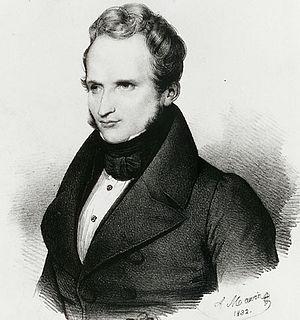
Portrait lithographié d’Alfred de Vigny.
Alfred Victor de Vigny ou comte de Vigny, né le 27 mars 1797 à Loches, et mort le 17 septembre 1863 à Paris 8ᵉ, est un écrivain, romancier, dramaturge et poète français.